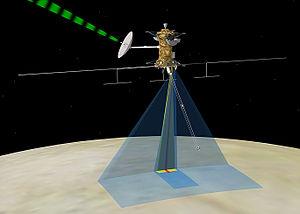
La sonde orbitale Jupiter Europa Orbiter fait fonctionner ses instruments au-dessus de la lune Europe (vue d'artiste)
Jupiter Europa Orbiter ou JEO est une mission spatiale proposée par l'agence spatiale américaine de la NASA ayant pour objectif l'exploration de Jupiter et ses lunes. À la suite de restrictions budgétaires sévères touchant la NASA, la mission est annulée en avril 2011. La sonde spatiale est un orbiteur qui, après avoir effectué plusieurs survols à faible altitude au-dessus de Io, Ganymède et Callisto, se place en orbite polaire autour de Europe. La sonde doit être lancée en 2020 et utiliser l'assistance gravitationnelle de Vénus et de la Terre pour se propulser jusqu'au système jovien. La mission scientifique doit débuter par une phase d'une durée de deux ans durant laquelle la sonde effectue plusieurs survols au-dessus des lunes de Jupiter avant de se placer en orbite autour d'Europe en 2028 pour une étude plus approfondie. La mission principale doit s'achever en 2029. L'objectif scientifique de la mission est de déterminer dans quelle mesure les lunes naturelles de Jupiter et en particulier Europe sont susceptibles d'accueillir la vie.